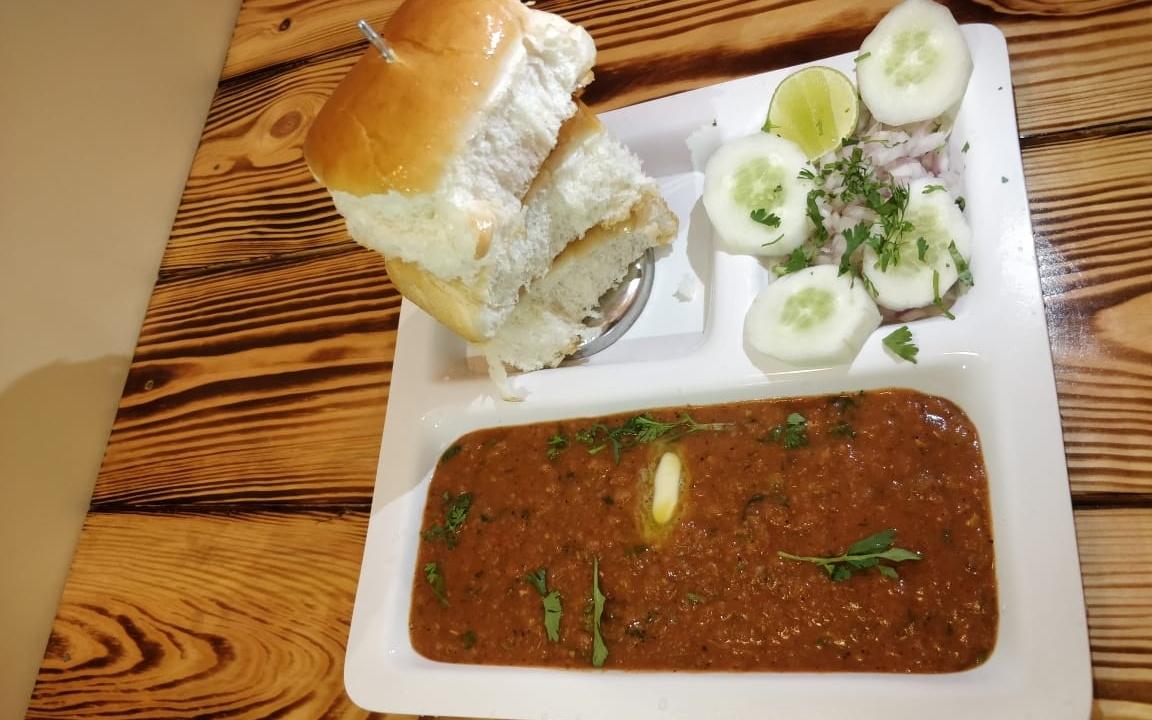
Dish: pav_bhaji